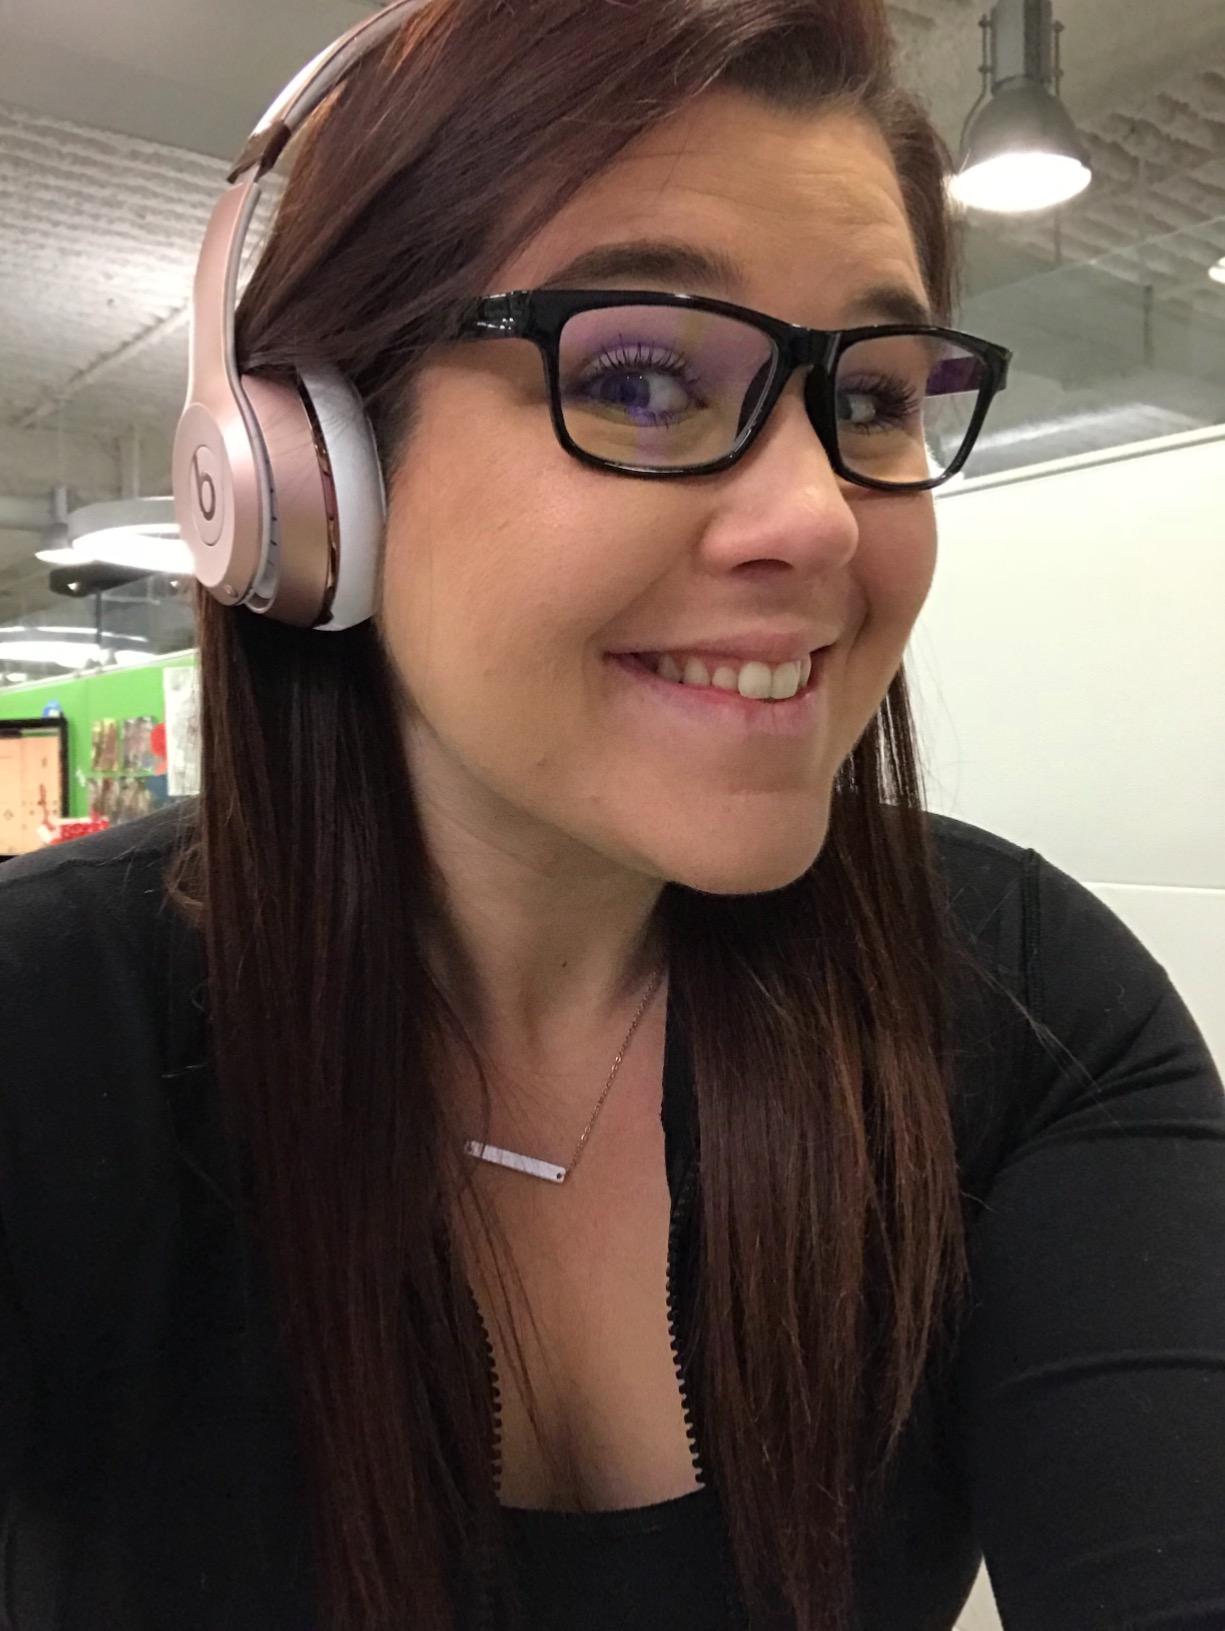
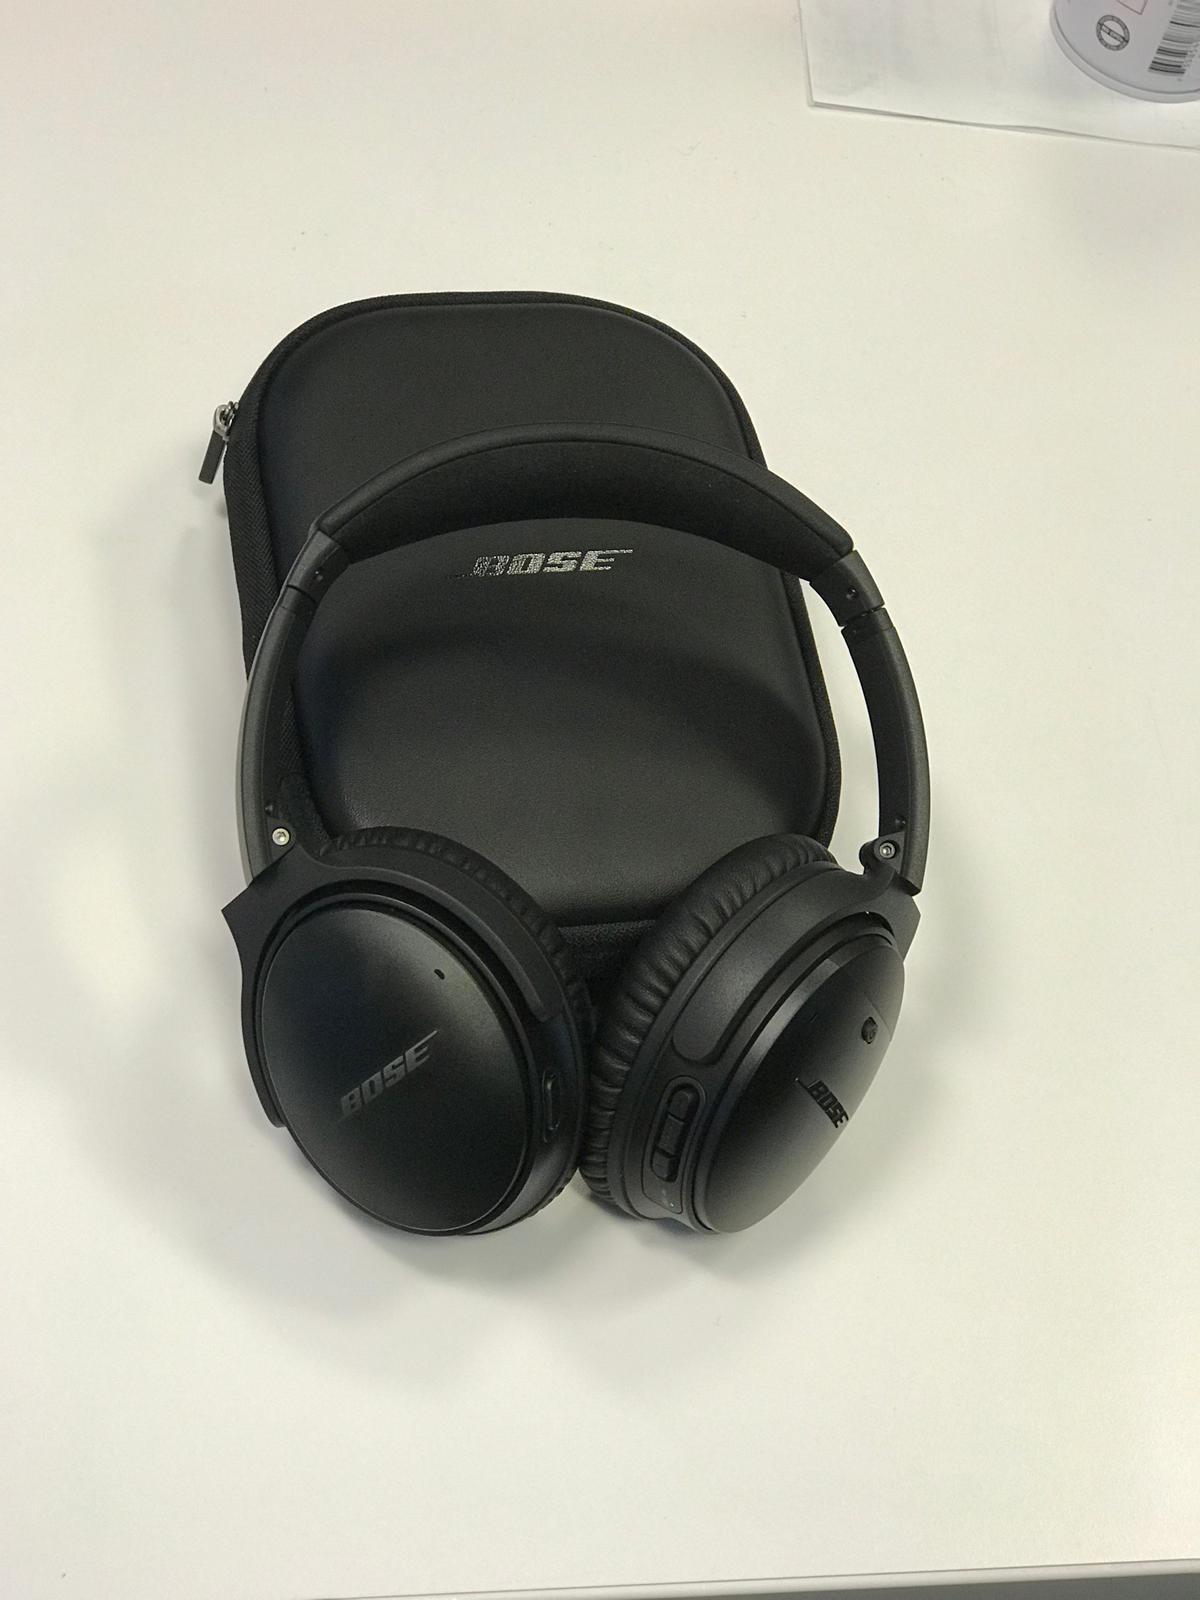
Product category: headphones
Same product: no